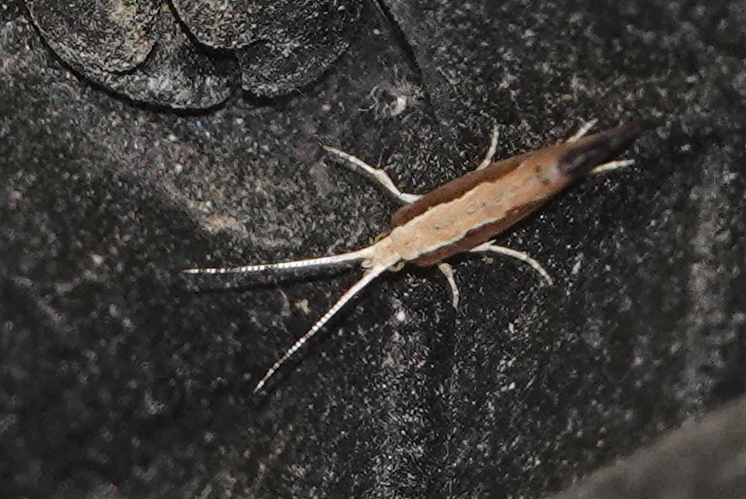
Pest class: diamondback_moth